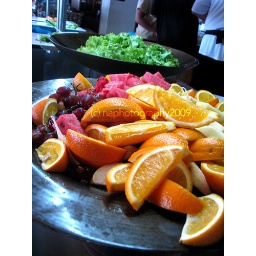
during our breakfast in lighthouse tower at Subic, Pampanga.